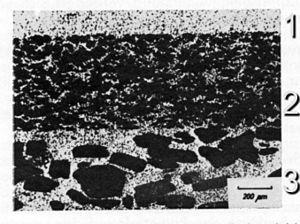
Les électrodes de diffusion de gaz sont des électrodes avec une conjonction d'une interface solide, liquide et gazeuse, et un catalyseur conducteur électrique supportant une réaction électrochimique entre le liquide et la phase gazeuse.